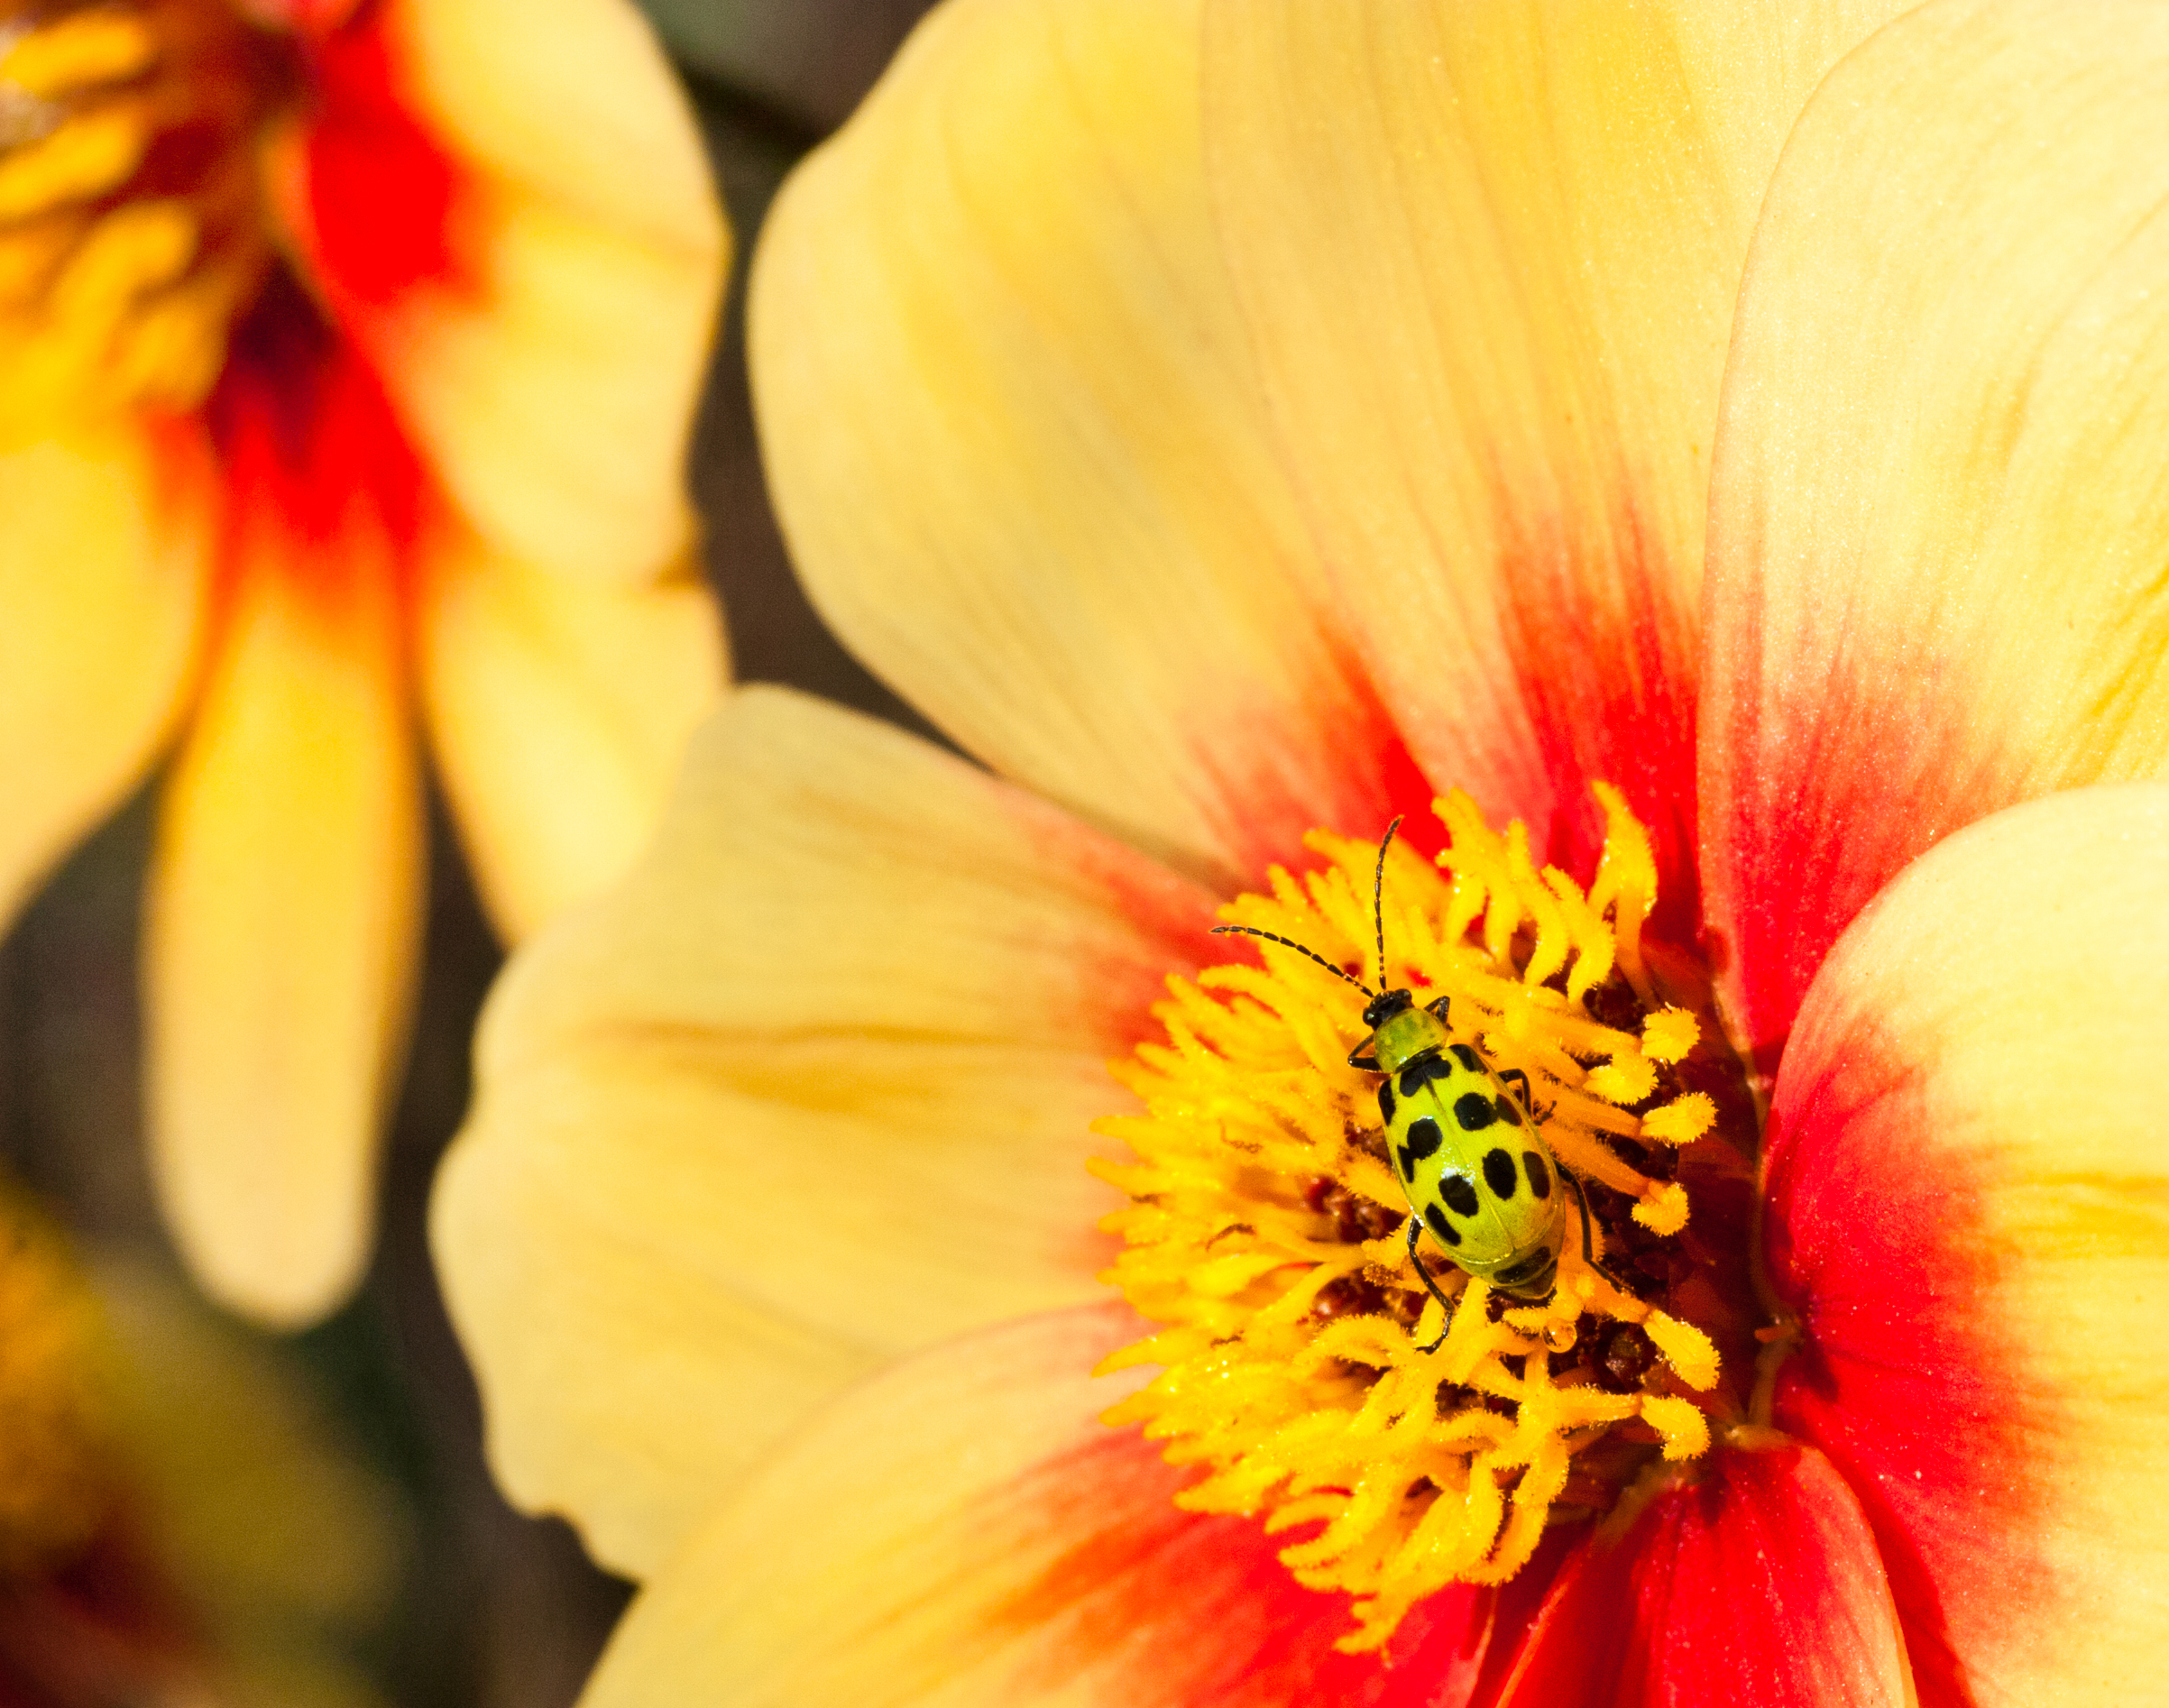
nature, blossom, plant, photography, flower, petal, pollen, insect, macro, botany, yellow, flora, wildflower, close up, spots, pest, beetle, macro photography, flowering plant, plant stem, land plant